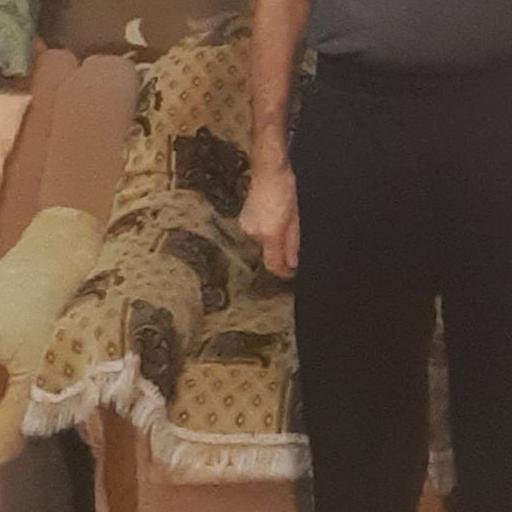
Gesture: no_gesture